Quantum Gate (video game)

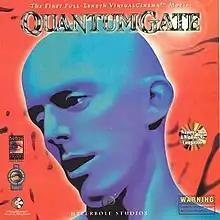
North American Windows cover art

Quantum Gate is an interactive movie created by Hyperbole Studios in 1993 and published by the now defunct Media Vision Technology. "Quantum Gate" sold over 100,000 units (a commercial benchmark achieved by few titles in 1993) and was regarded as a technical and artistic breakthrough in PC entertainment design. The game also received a novelization and was followed by a sequel titled "Vortex".